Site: brandenburg
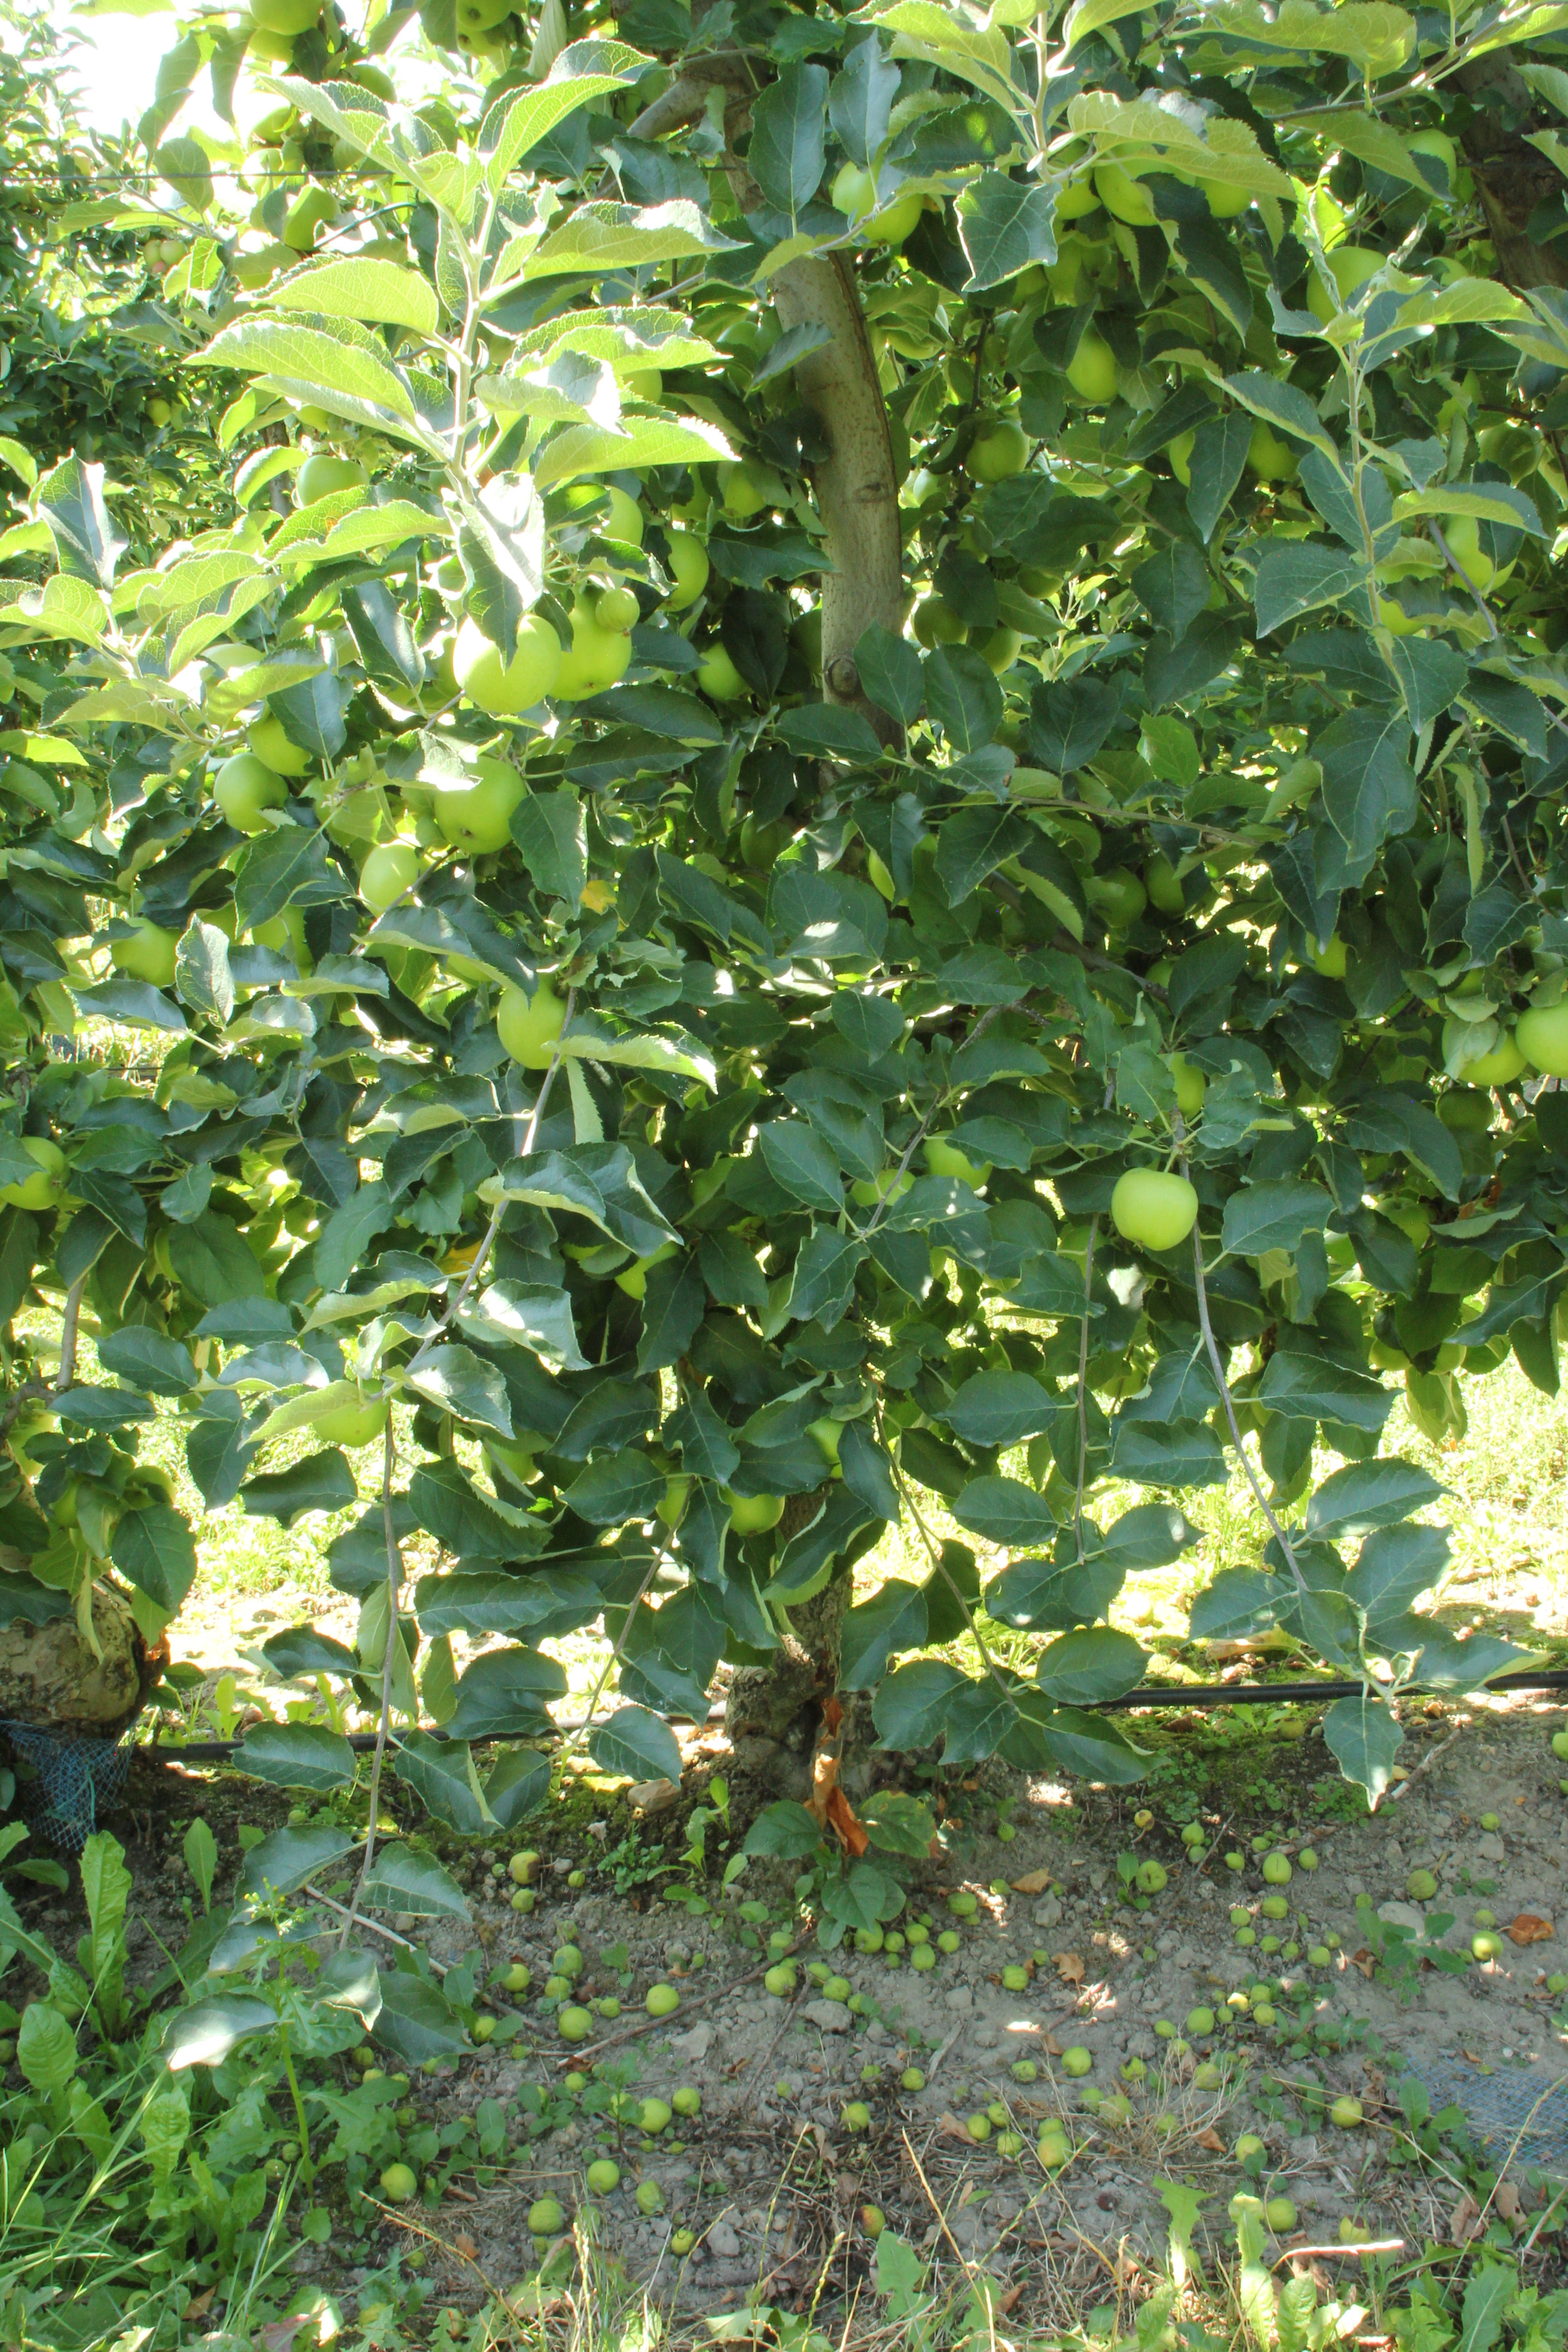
Growth stage (BBCH 77): Development of fruit